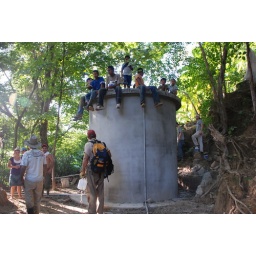
the 3,000 gallon water tower made by the villagers (purchased by Kehe)